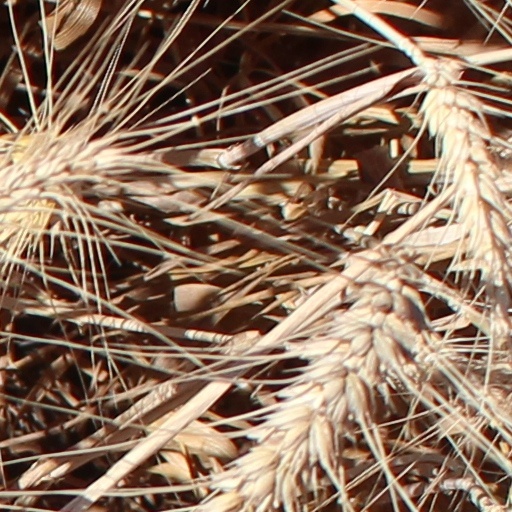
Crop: wheat